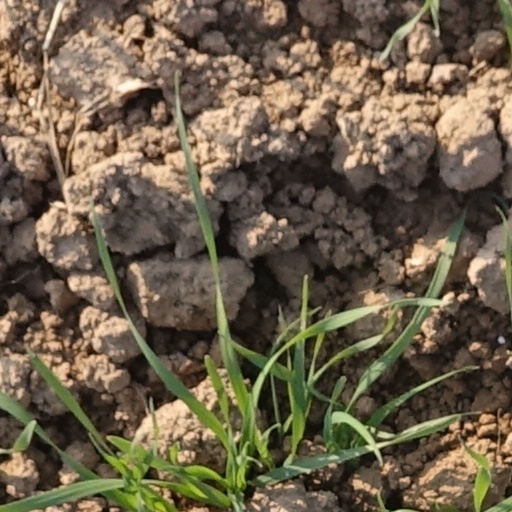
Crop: wheat